Gawen Hamilton

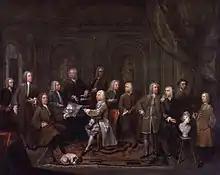
"A Company of Artists" (1735). National Portrait Gallery, London

Gawen Hamilton (1698 – 1737), easily confused with the later, more prominent artist Gavin Hamilton, was a Scottish painter working in London, a member of the Rose and Crown Club. He was one of the first wave of British born painters of 'conversation pieces' along with contemporaries such as William Hogarth and Charles Philips. These are works that depict groups of friends, families and acquaintances often engaging in a variety of genteel activities such as playing cards or taking tea. Some of Hamilton's pieces depict gatherings of artists and craftsmen such as the Rose and Crown Club itself.